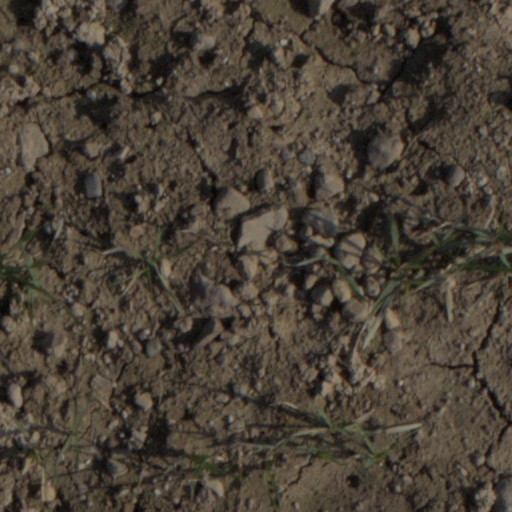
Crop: wheat